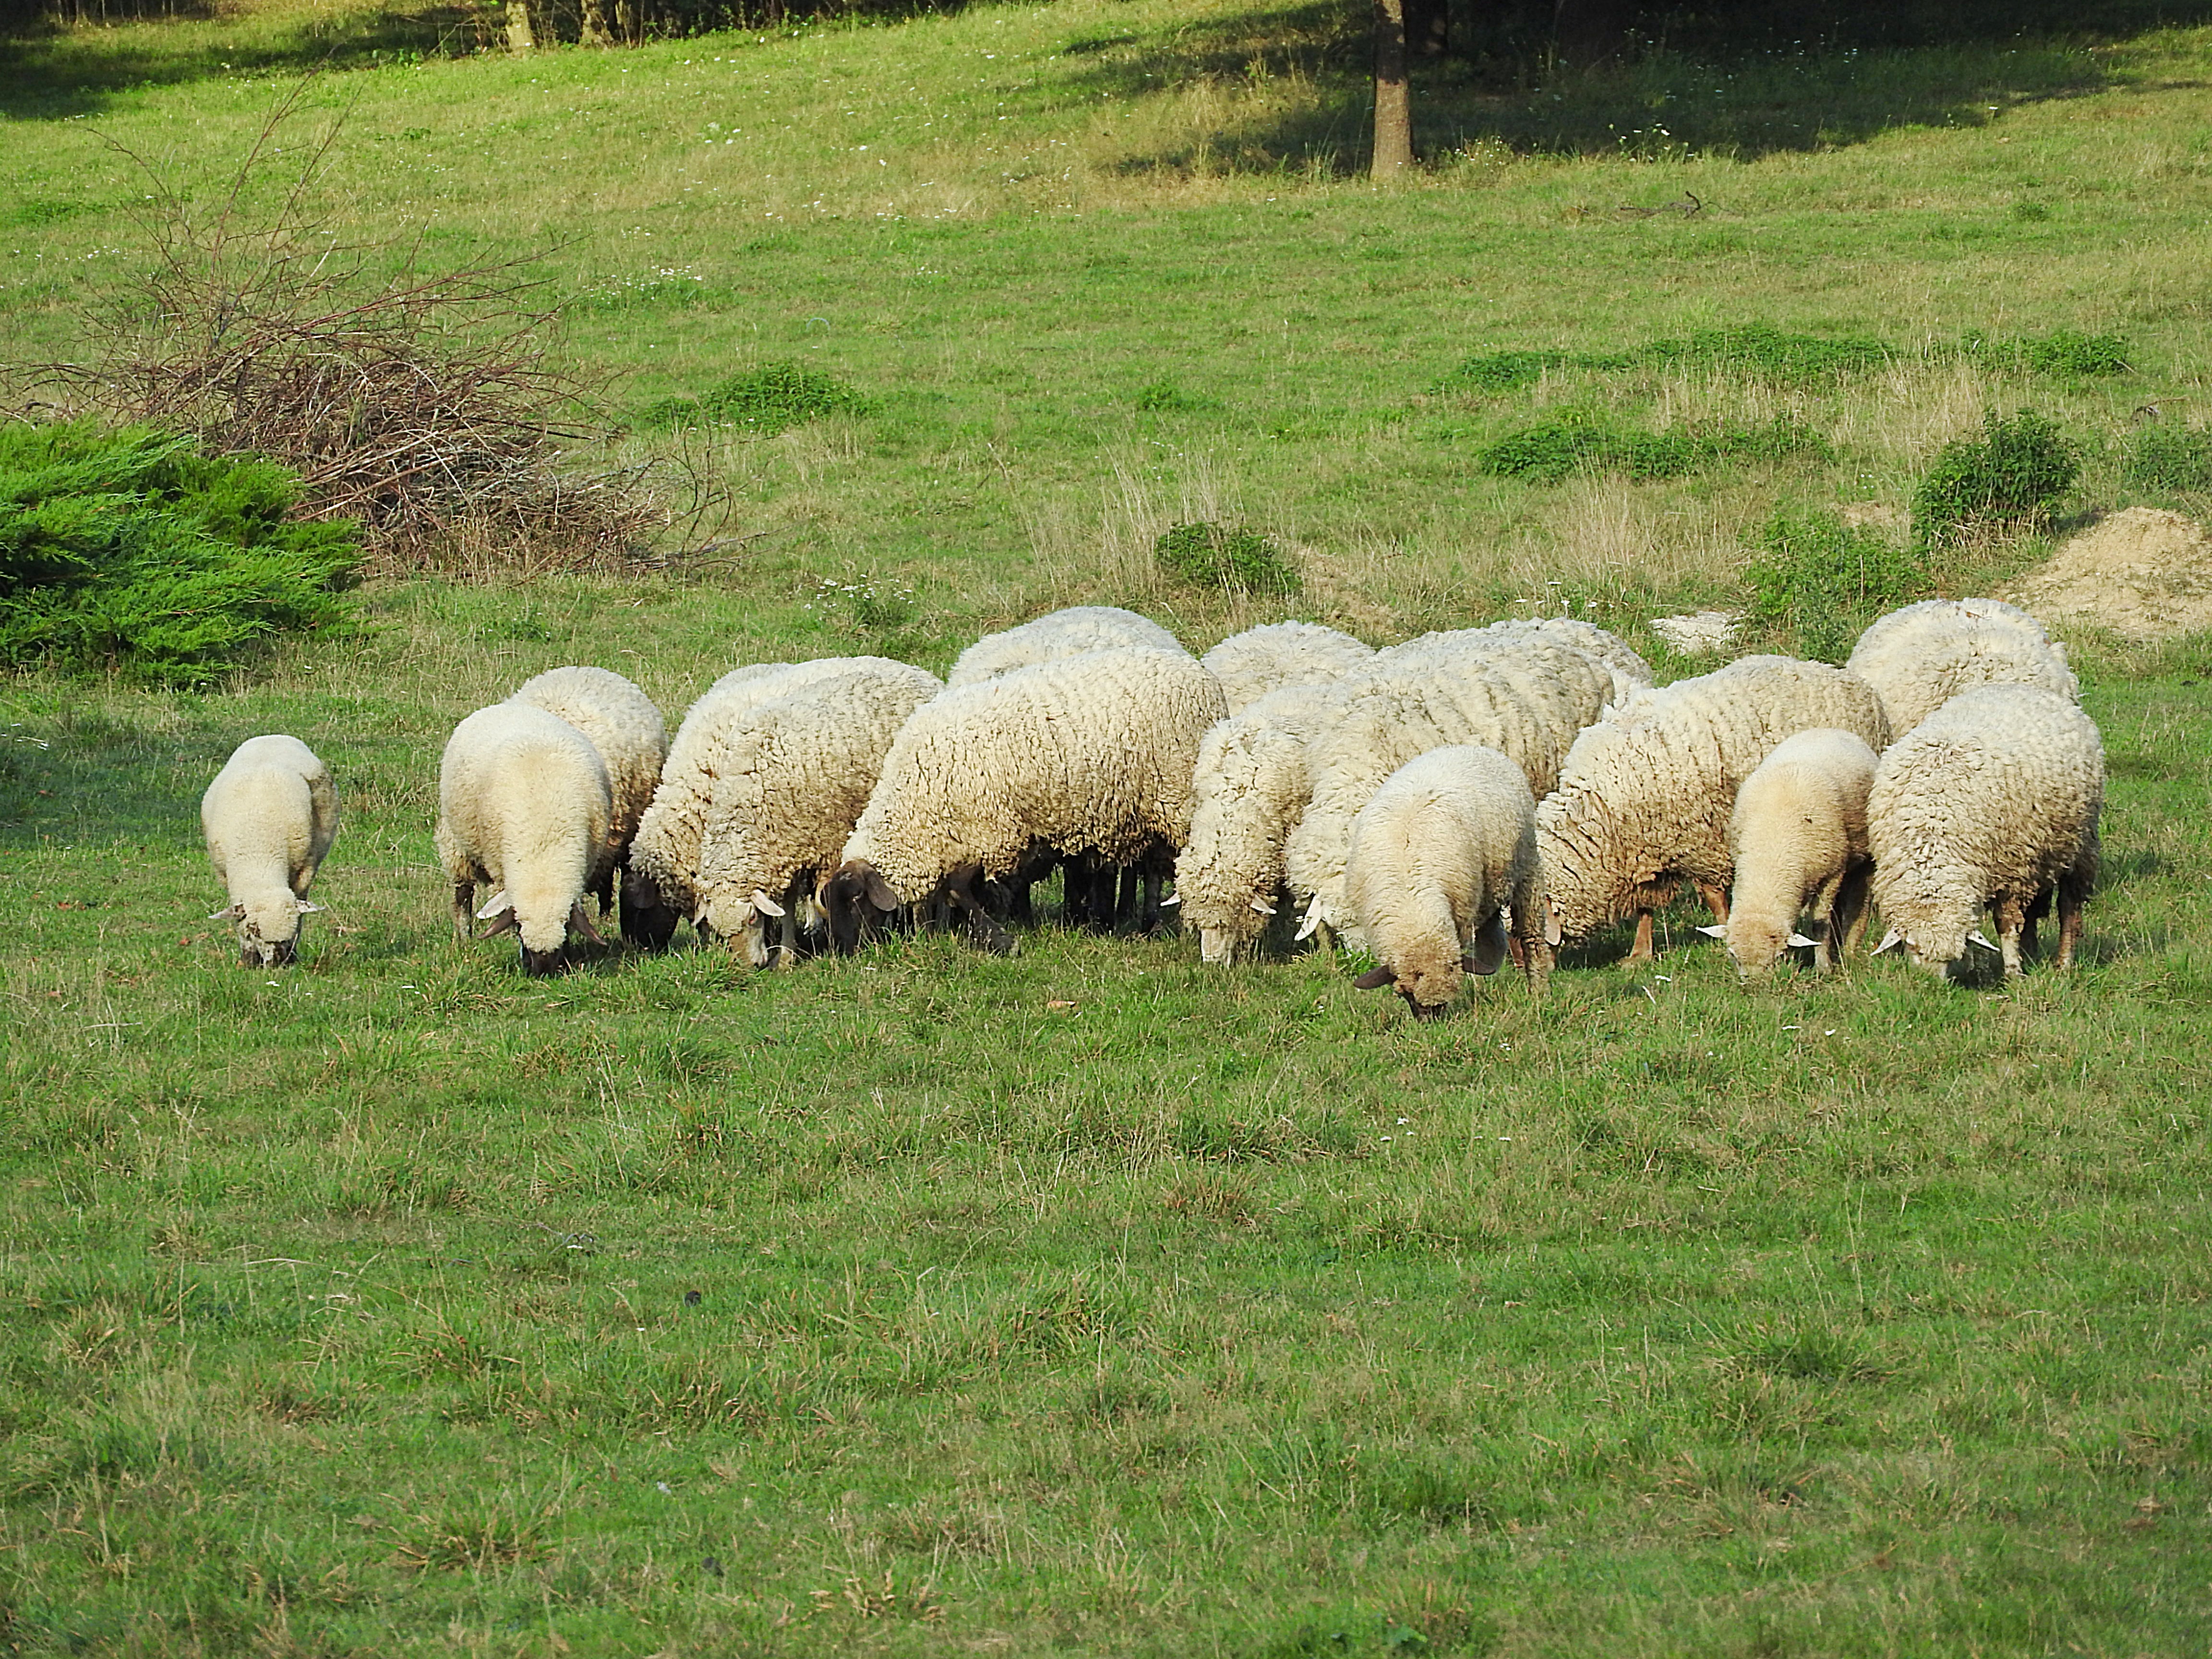
grass, field, farm, meadow, herd, pasture, grazing, livestock, sheep, mammal, graze, grassland, sheeps, rural area, herding